Palaeomastodon

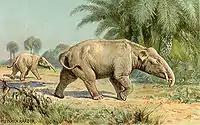
"Palaeomastodon", depicted by Heinrich Harder

The first specimens of "Palaeomastodon" were recovered from lower Oligocene strata, part of the Fayum fossil deposits of Egypt. The first specimen to be discovered, consisting of a partial mandible (lower jaw) with two premolars and three molars, was recovered from the Jebel Qatrani Formation, formerly referred to as the "fluvio-marine formation". It was described in 1901 by British palaeontologist Charles William Andrews, who named its type species, "P. beadnelli", after his colleague, Hugh John Llewellyn Beadnell.